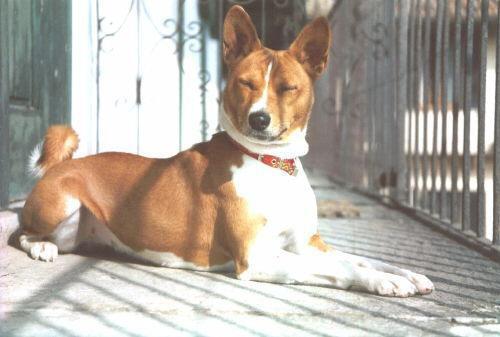
basenji